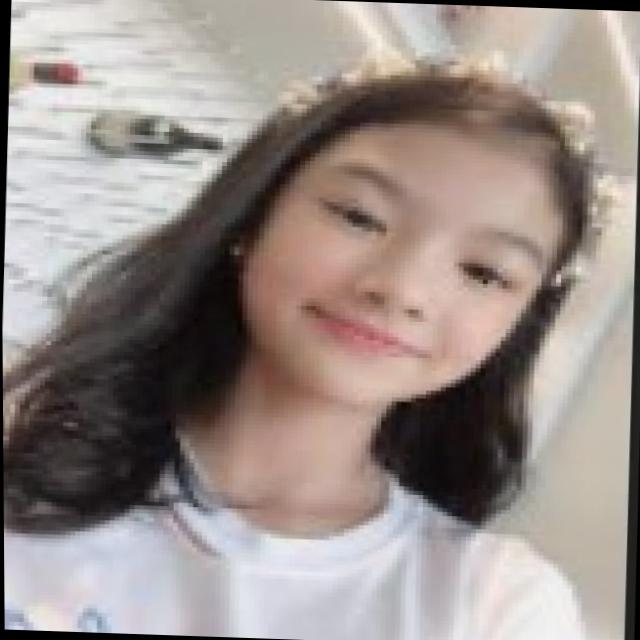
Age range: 13-20